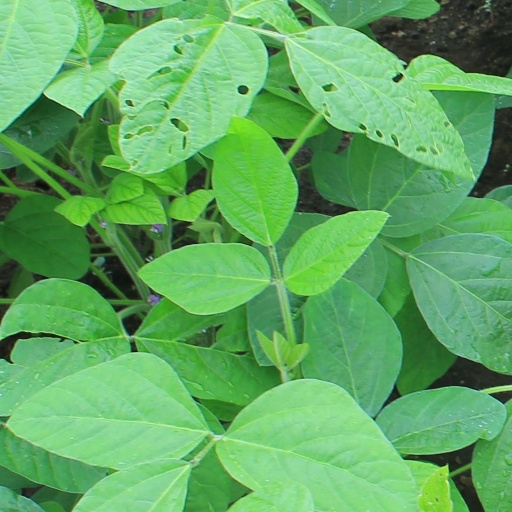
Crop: soybean